Bhangra Empire

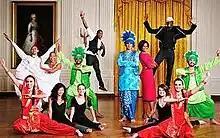
Bhangra Empire with Michelle Obama in Harper's Bazaar, Nov 2010

On November 24, 2009, Bhangra Empire performed at the first State Dinner hosted by President Barack Obama and the First Lady, Michelle Obama. The event honored its chief guest Prime Minister of India, Manmohan Singh and was held on the South Lawn of the White House in Washington, D.C.